Curtiss No. 2

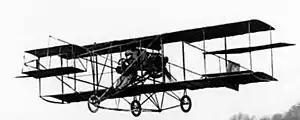
Curtiss No. 2, March 1910

The Curtiss No. 2, often known as the Reims Racer, was a racing aircraft built in the United States by Glenn Curtiss in 1909 to contest the Gordon Bennett Cup air race in Reims, France that year.